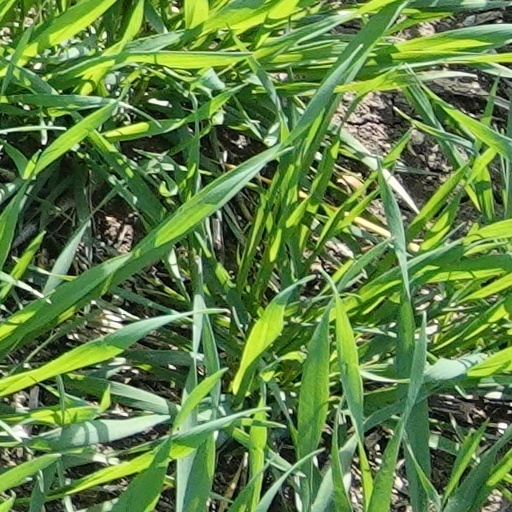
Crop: wheat